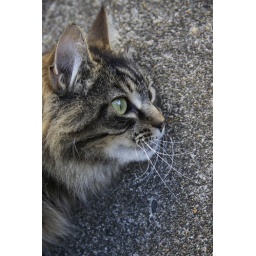
My dippy cat getting in the road again